Mendrisio San Martino railway station

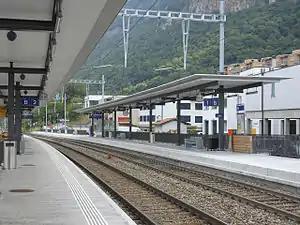
The station platforms in 2014

Mendrisio San Martino railway station is a railway station in the municipality of Mendrisio, in the Swiss canton of Ticino. It is an intermediate stop on the standard gauge Gotthard line of Swiss Federal Railways.